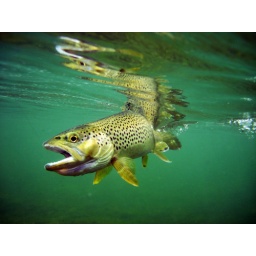
brown trout under water green river 2